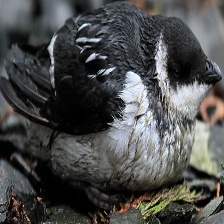
Species: LITTLE AUK
Scientific name: ALLE ALLE